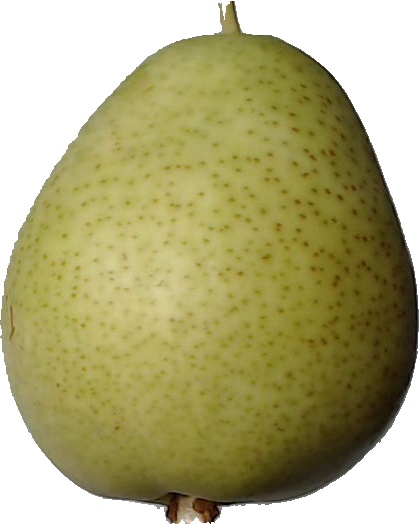
Label: pear_1